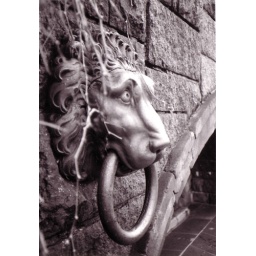
A lion on the wall of the town hall in Stockholm.